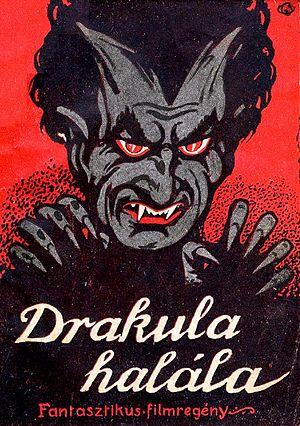
Drakula halála est un film hongrois muet réalisé par Károly Lajthay en 1921.